Erling Selvig

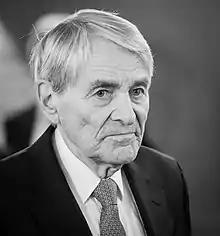

He was born in Egge Municipality as a son of manager Sverre Arthur Birger Selvig (1892–1968) and Sigfrid Øverland (1900–1984). He finished his secondary education in Levanger in 1950 and graduated with the cand.jur. degree at the University of Oslo in 1957. He was hired as a research assistant in the same year, and in 1959 he took the Master of Comparative Law degree at the University of Michigan. His first marriage lasted from 1957 to 1981, the second to deputy under-secretary of state Kirsten Ullbæk Petersen (born 1950) started in 1984.